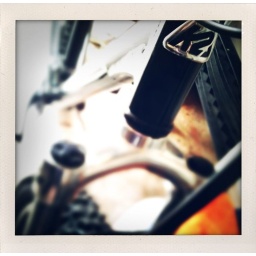
Dusted a refreshed the mountain bikes in response to the warming weather followed by their innagural spring ride!